Jill Biden

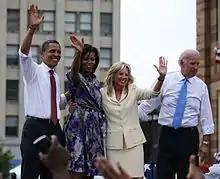
The Obamas and the Bidens in August 2008

Despite personally opposing the Iraq War, Biden had not wanted her husband to run in the 2004 presidential election, to the point where she interrupted one strategy meeting discussing the possibility by entering in a swimsuit with the word "NO" inscribed on her stomach. But following George W. Bush's reelection in 2004, she urged her husband to run again for president, later saying: "I literally wore black for a week. I just could not believe that he won, because I felt that things were already so bad. I was so against the Iraq War. And I said to Joe, 'You've got to change this, you have to change this. During Joe Biden's unsuccessful campaign to be the 2008 Democratic presidential nominee, she continued to teach during the week and would join him for campaigning on weekends. She said she would have taken an activist role in addressing education as her chief focus of concern as a potential first lady. She also said she would not seek inclusion in Cabinet meetings and that "I say that I'm apolitical if that's at all possible being married to Joe for 30 years."